KMYI

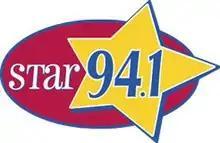
Former logo

On September 19, 2005, noted San Diego radio duo "Jeff and Jer" came to KMYI, and the station was rebranded as "Star 94-1", picking up both the morning show and the moniker from KFMB-FM, which had switched to adult hits and joined Jack FM earlier in the year. The station adopted the "San Diego's Best Variety" slogan to reflect its broadcast area, although it has recently began using the corporate "More Music, More Variety" slogan on air.